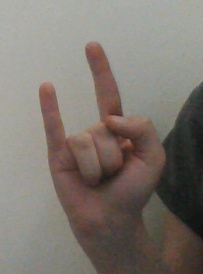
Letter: la